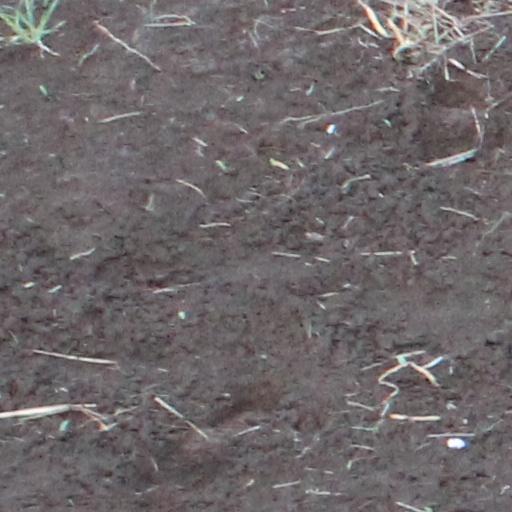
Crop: wheat